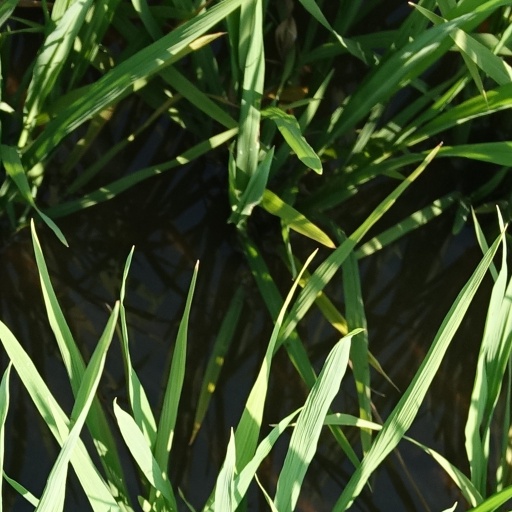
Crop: rice